Shrimp fishery

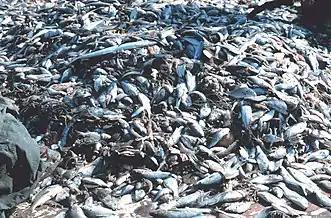
Shrimp bycatch

Small-scale local fishery for shrimp and prawns has existed for centuries and continues to form a large proportion of the world's shrimp fisheries. Trawling increased in scale with the introduction of otter boards, which use the flow of water to hold the trawling net open, and the introduction of steam-powered vessels, replacing the earlier sail-powered boats. Both of these developments took off in the 1880s, and were soon applied to shrimp fisheries, especially following the research effort of the Norwegian marine biologist Johan Hjort. Over time, the original open skiffs, long, were replaced by decked boats, to which diesel engines were added, allowing the boats to reach an average of .